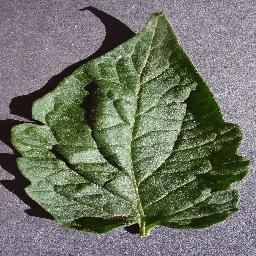
Label: Tomato___healthy